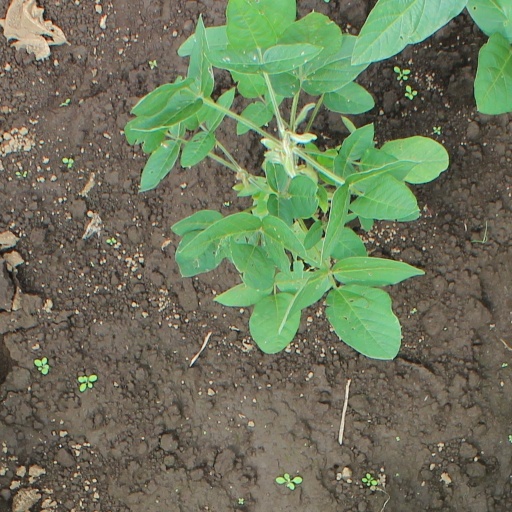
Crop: soybean